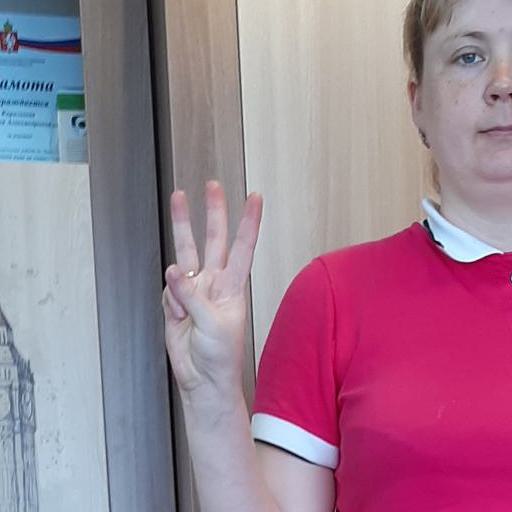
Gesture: three